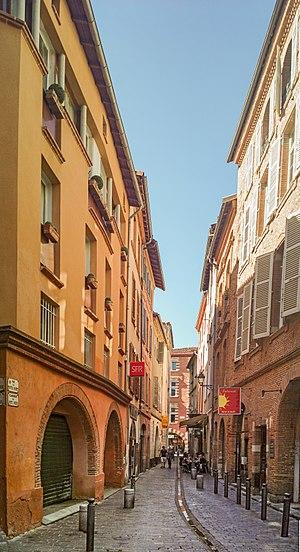
La rue du Puits-Vert est une rue du centre historique de Toulouse, en France, au cœur du quartier du Capitole, dans le secteur 1 de la ville. Elle appartient au secteur sauvegardé.